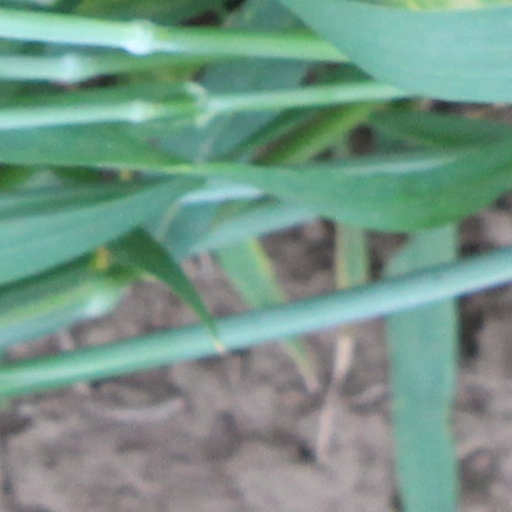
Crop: wheat